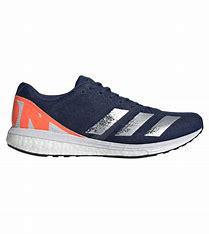
Brand: Adidas
Model: Adizero Boston 8